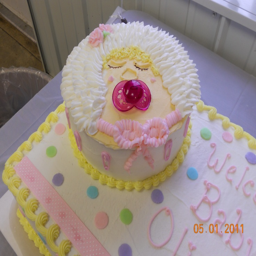
baby shower cake that i made with my sister .